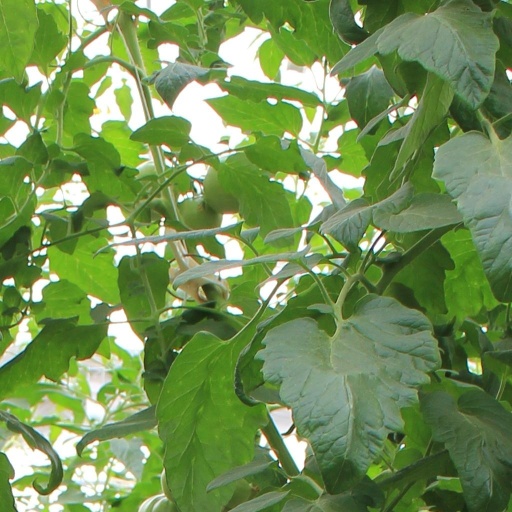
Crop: tomato